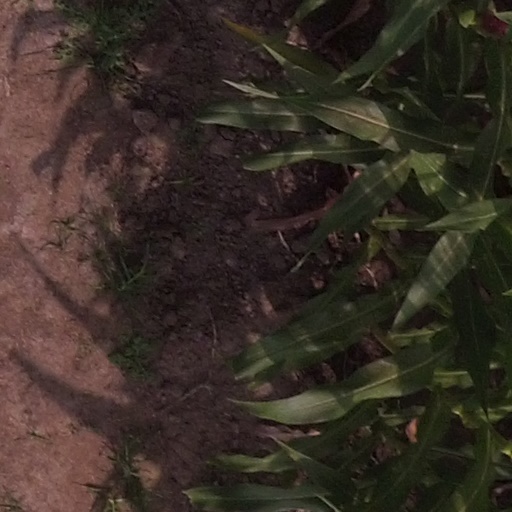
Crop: maize; corn